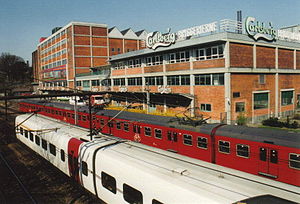
Carlsberg Byen / Galleri
Carlsberg Byen er et område beliggende på grænsen mellem Valby og Vesterbro i København som siden 1847 har været hjemsted for bryggerigruppen Carlsberg. Området opstod i 1847, da J.C. Jacobsen grundlagde sit oprindelige bryggeri på området. Den første brygning skete den 11. november samme år og der har været uafbrudt produktion frem til 30. oktober 2008, hvor den sidste brygning blev gennemført. Det samlede område er på mere end 30 hektar og er nu under udvikling til en ny bydel med butikker, skoler og lejligheder.